Freshwater West

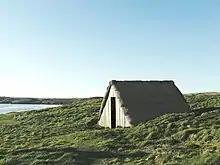
Seaweed-drying hut on Little Furznip

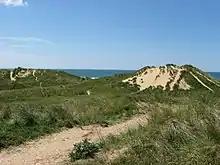
Back of the dunes at Freshwater West

The rocky outcrop at the southern part of the bay near the car park is known as Little Furznip, and has a seaweed-drying hut on the clifftop. Little Furznip divides Freshwater from Frainslake Bay to the south, and beyond that, Linney Head.